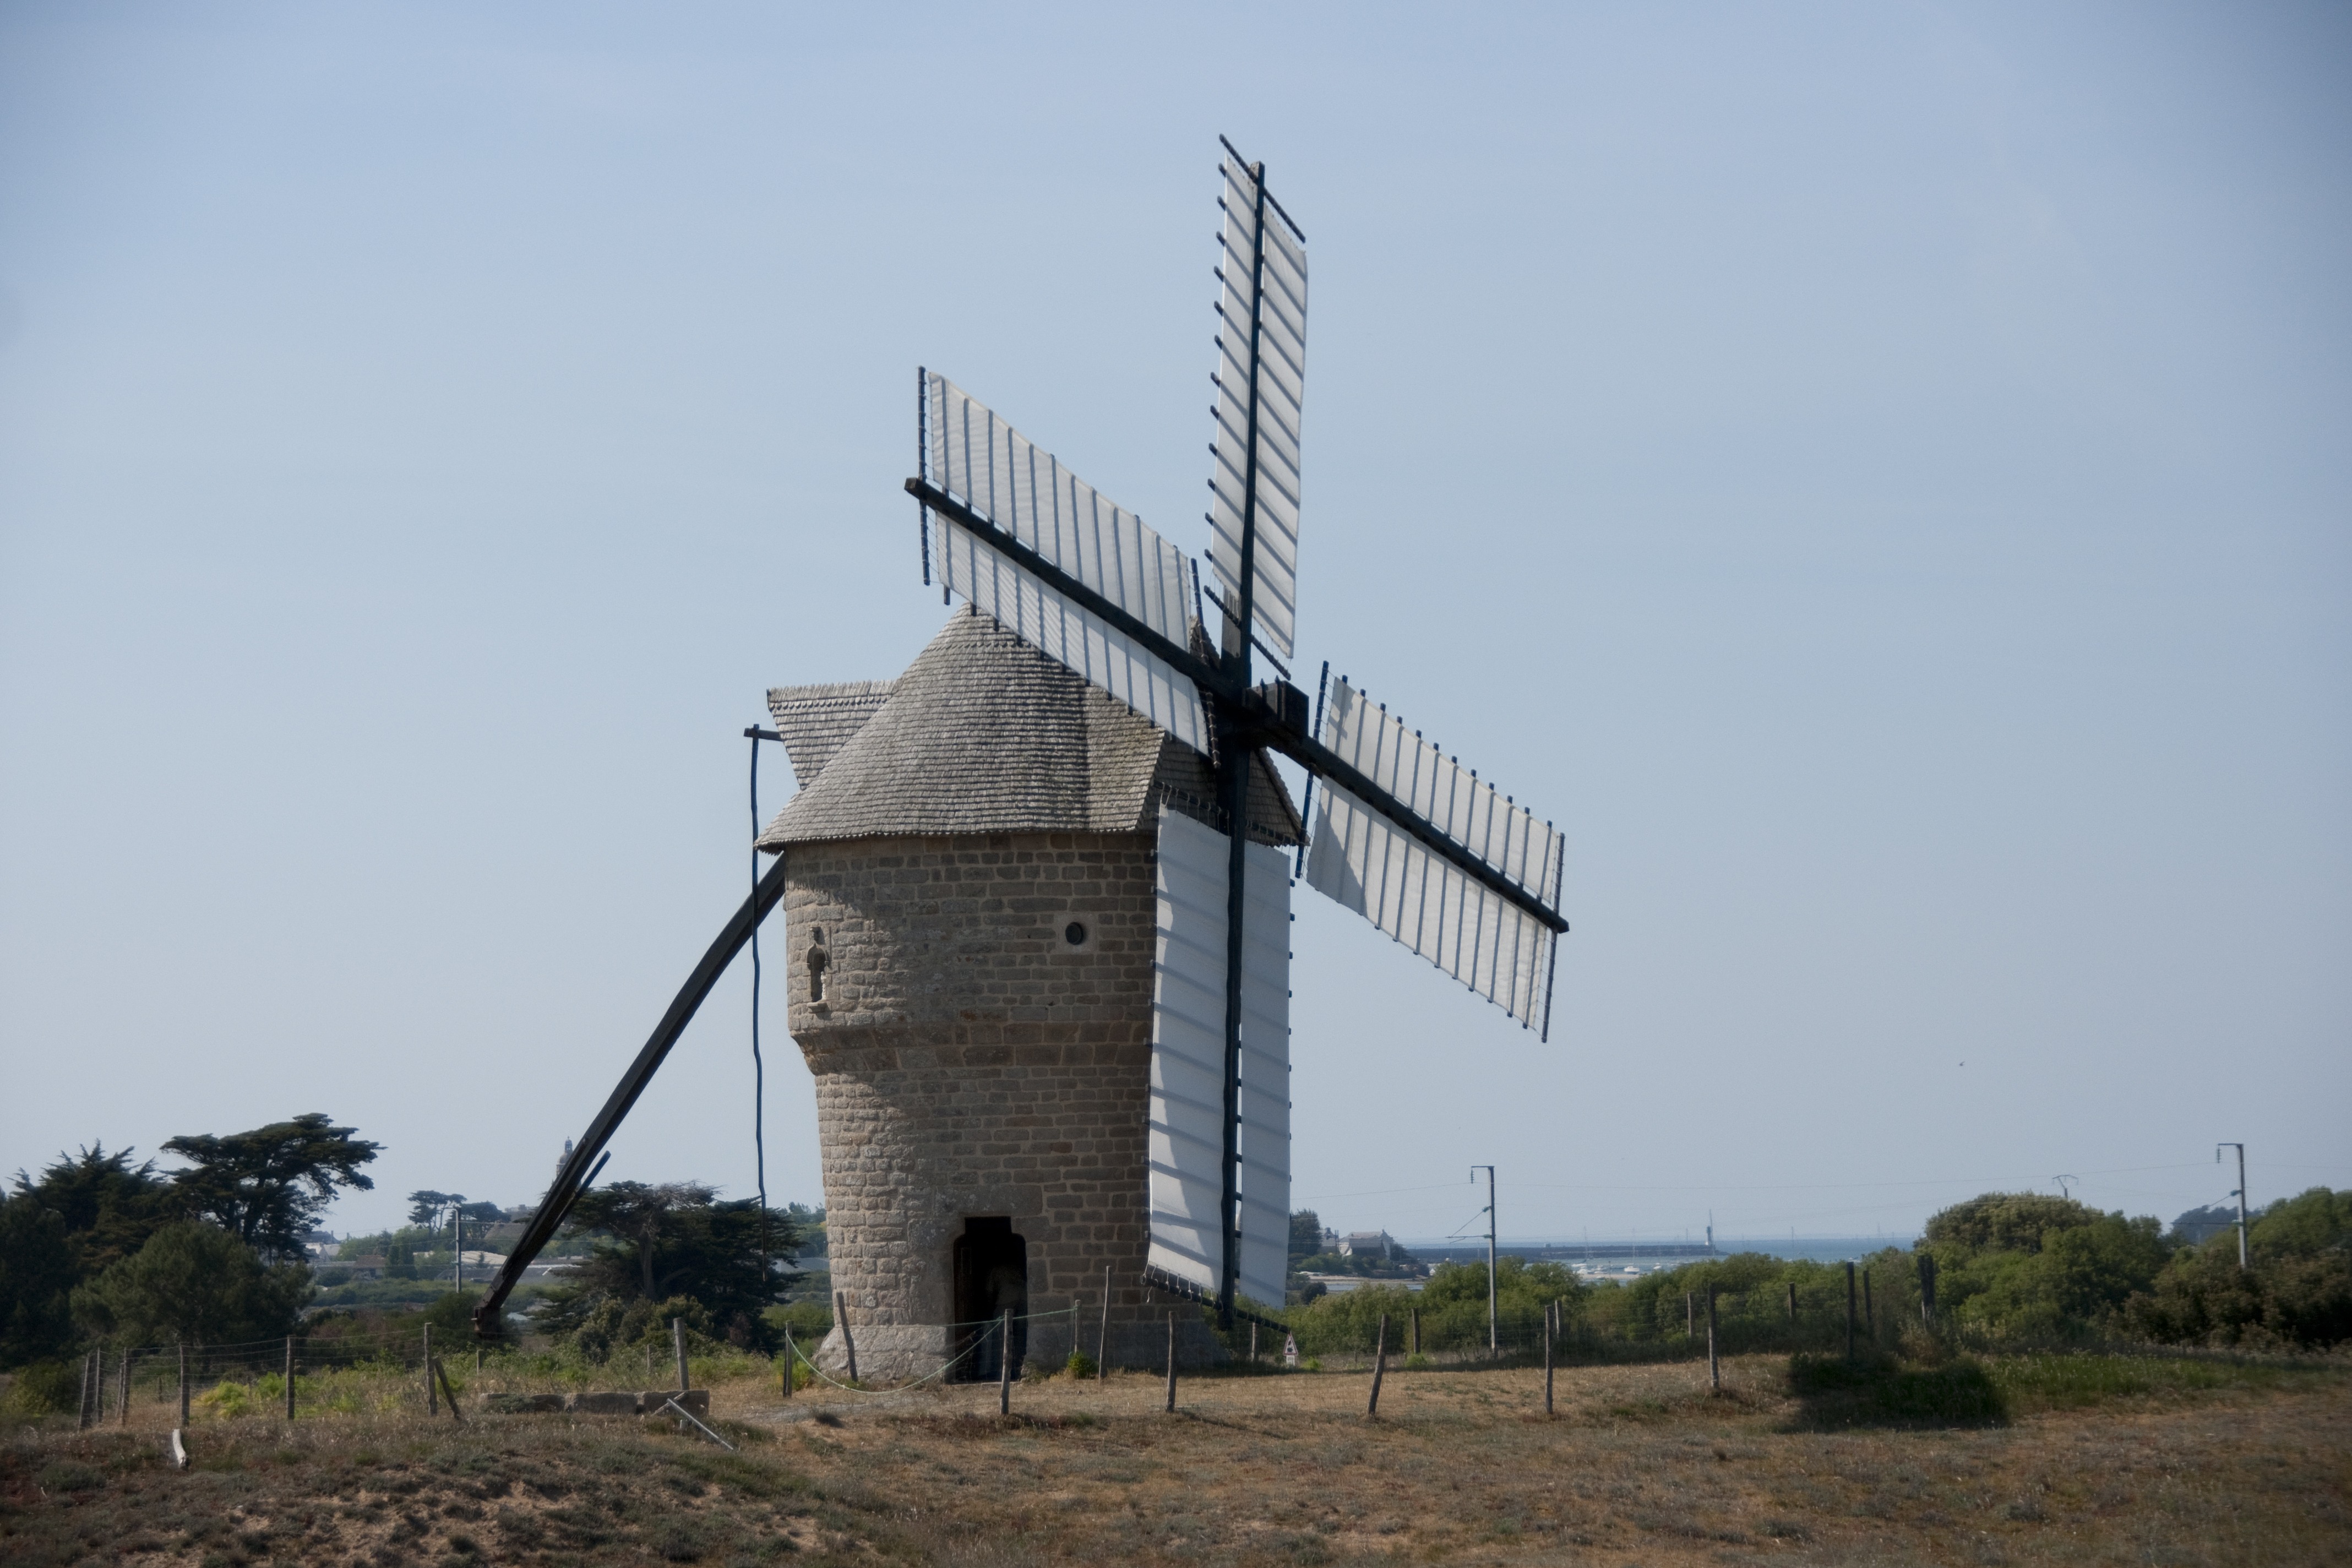
windmill, wind, building, tower, mill, former, the croisic